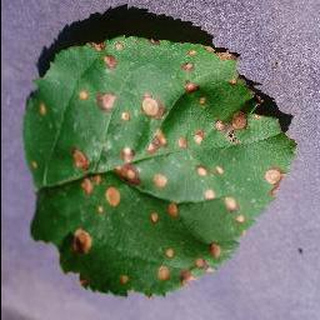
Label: apple_black_rot